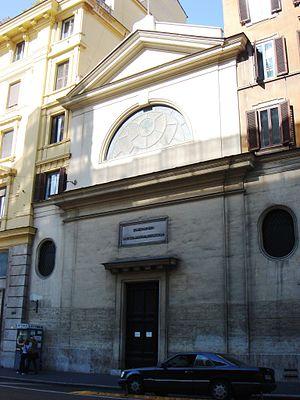
La diaconie cardinalice de Santa Maria Odigitria dei Siciliani est érigée par le pape Paul VI le 5 mars 1973 sous le nom de Santa Maria d'Itria al Tritone et prend son nom actuel en 1977. Elle est rattachée à l'église Santa Maria d'Itria qui se trouve dans le rione Colonna au centre de Rome.